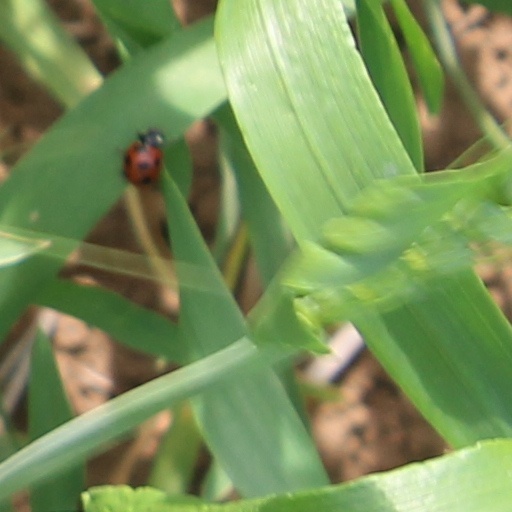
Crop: wheat